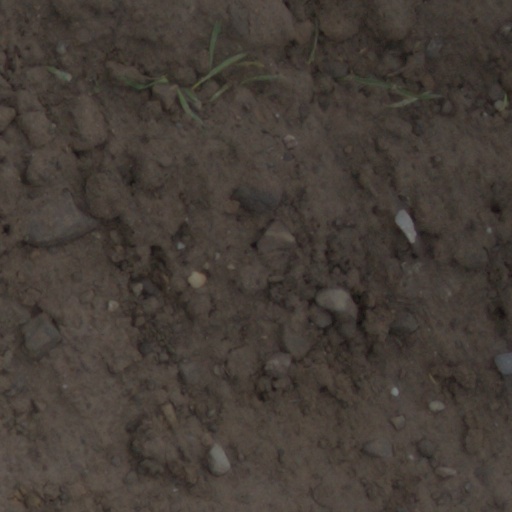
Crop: wheat